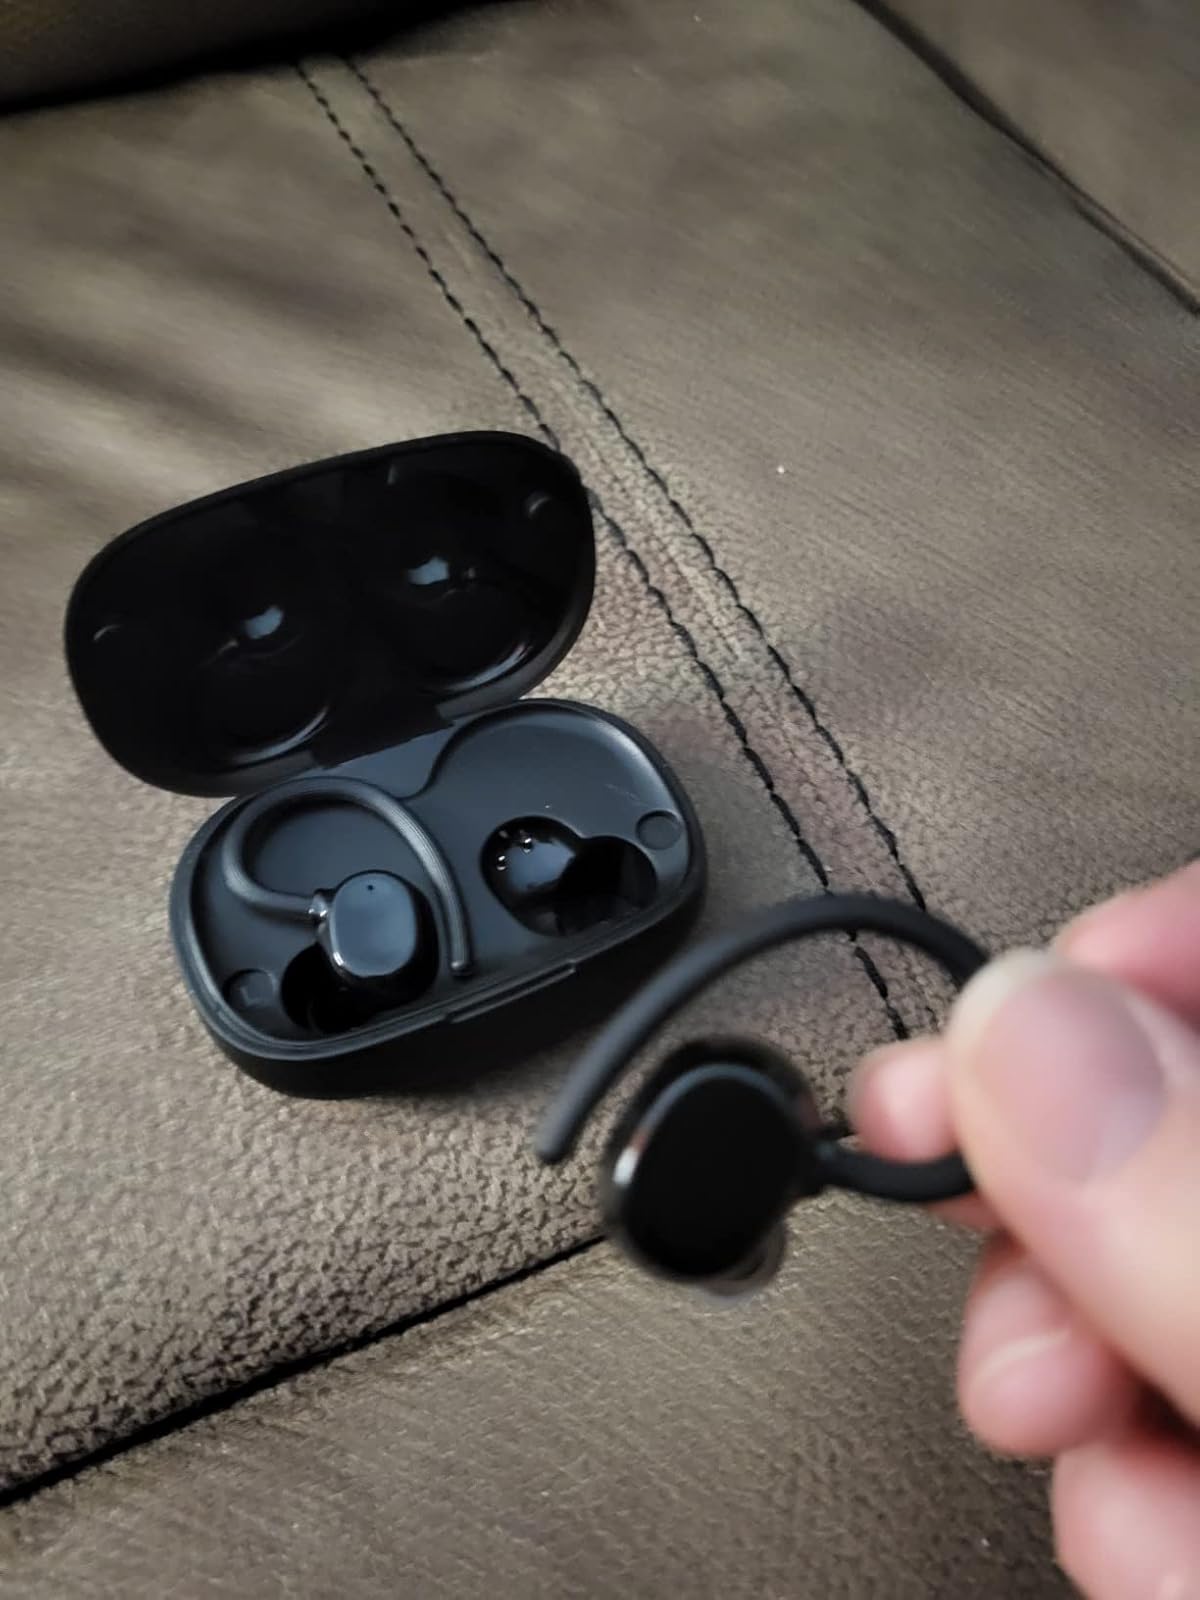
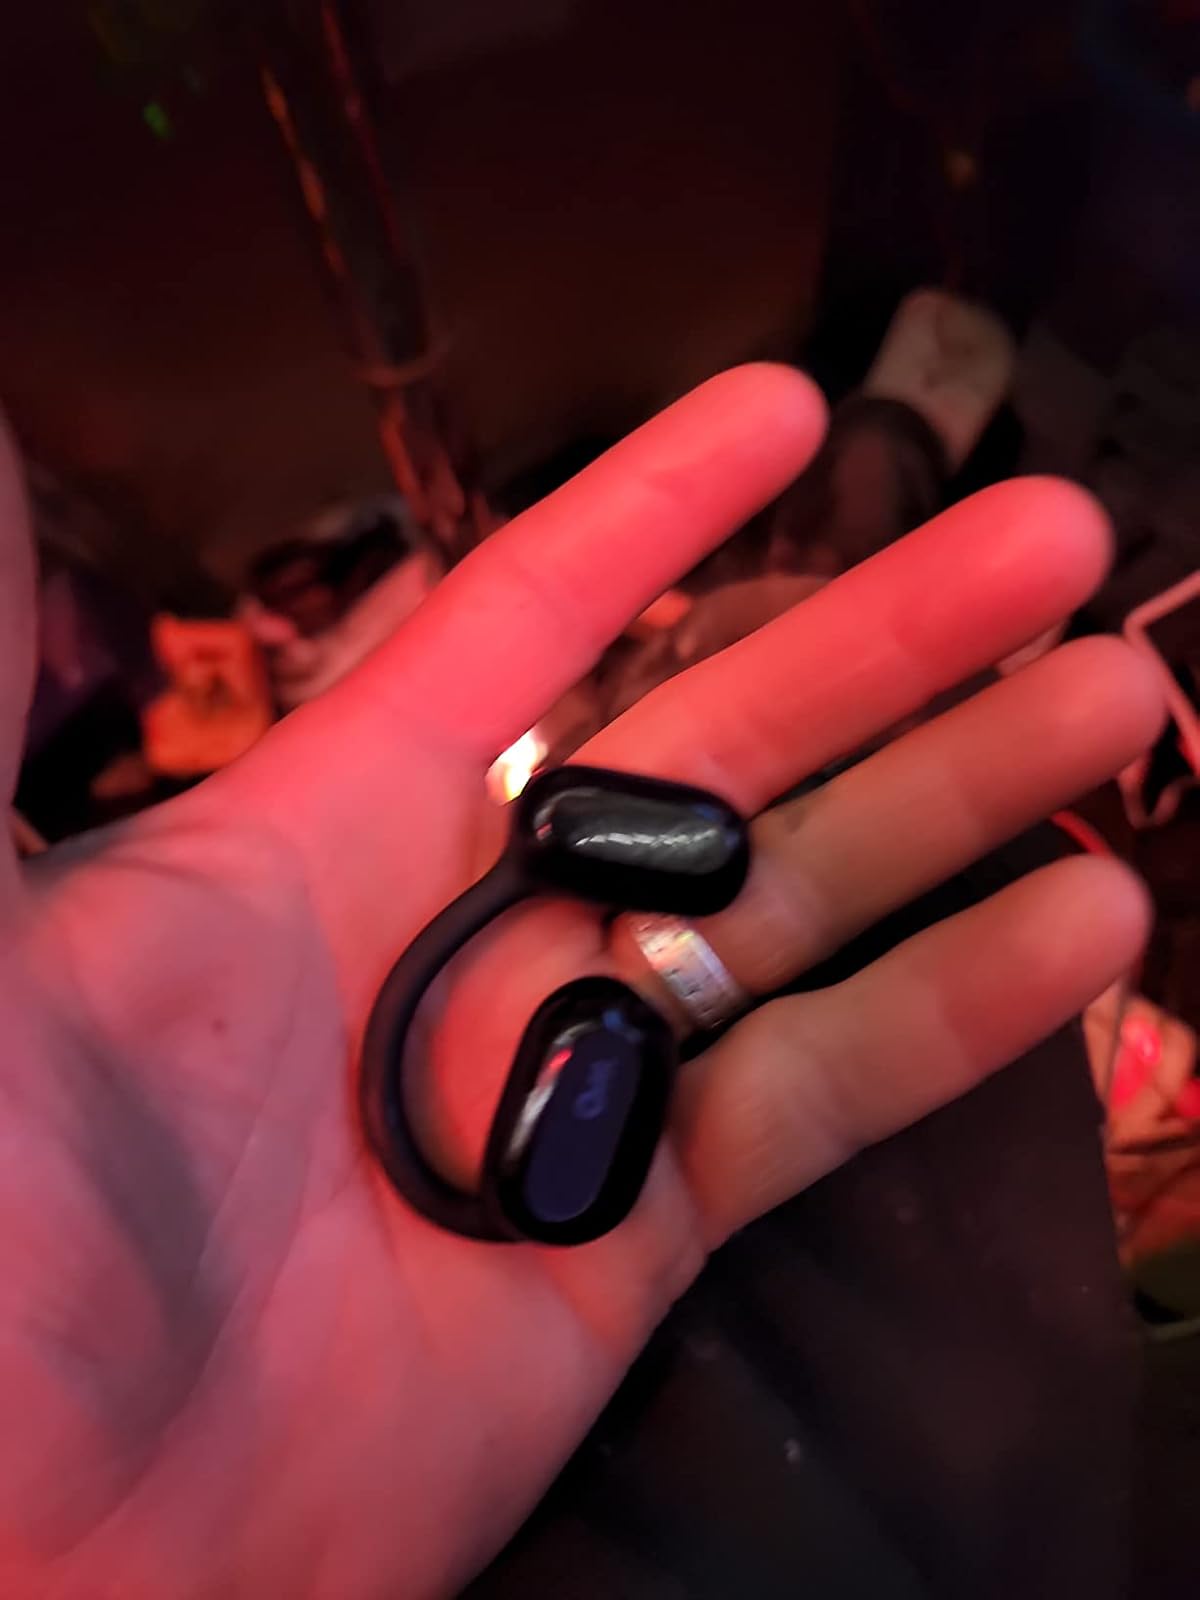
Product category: earbuds
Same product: no